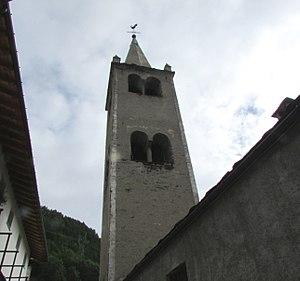
L'eglise de Saint-Oyen.
Saint-Oyen est une commune italienne de la Vallée d'Aoste, faisant partie de la communauté de montagne Grand-Combin.